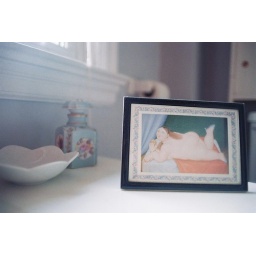
munching away at an apple in her blue heels.